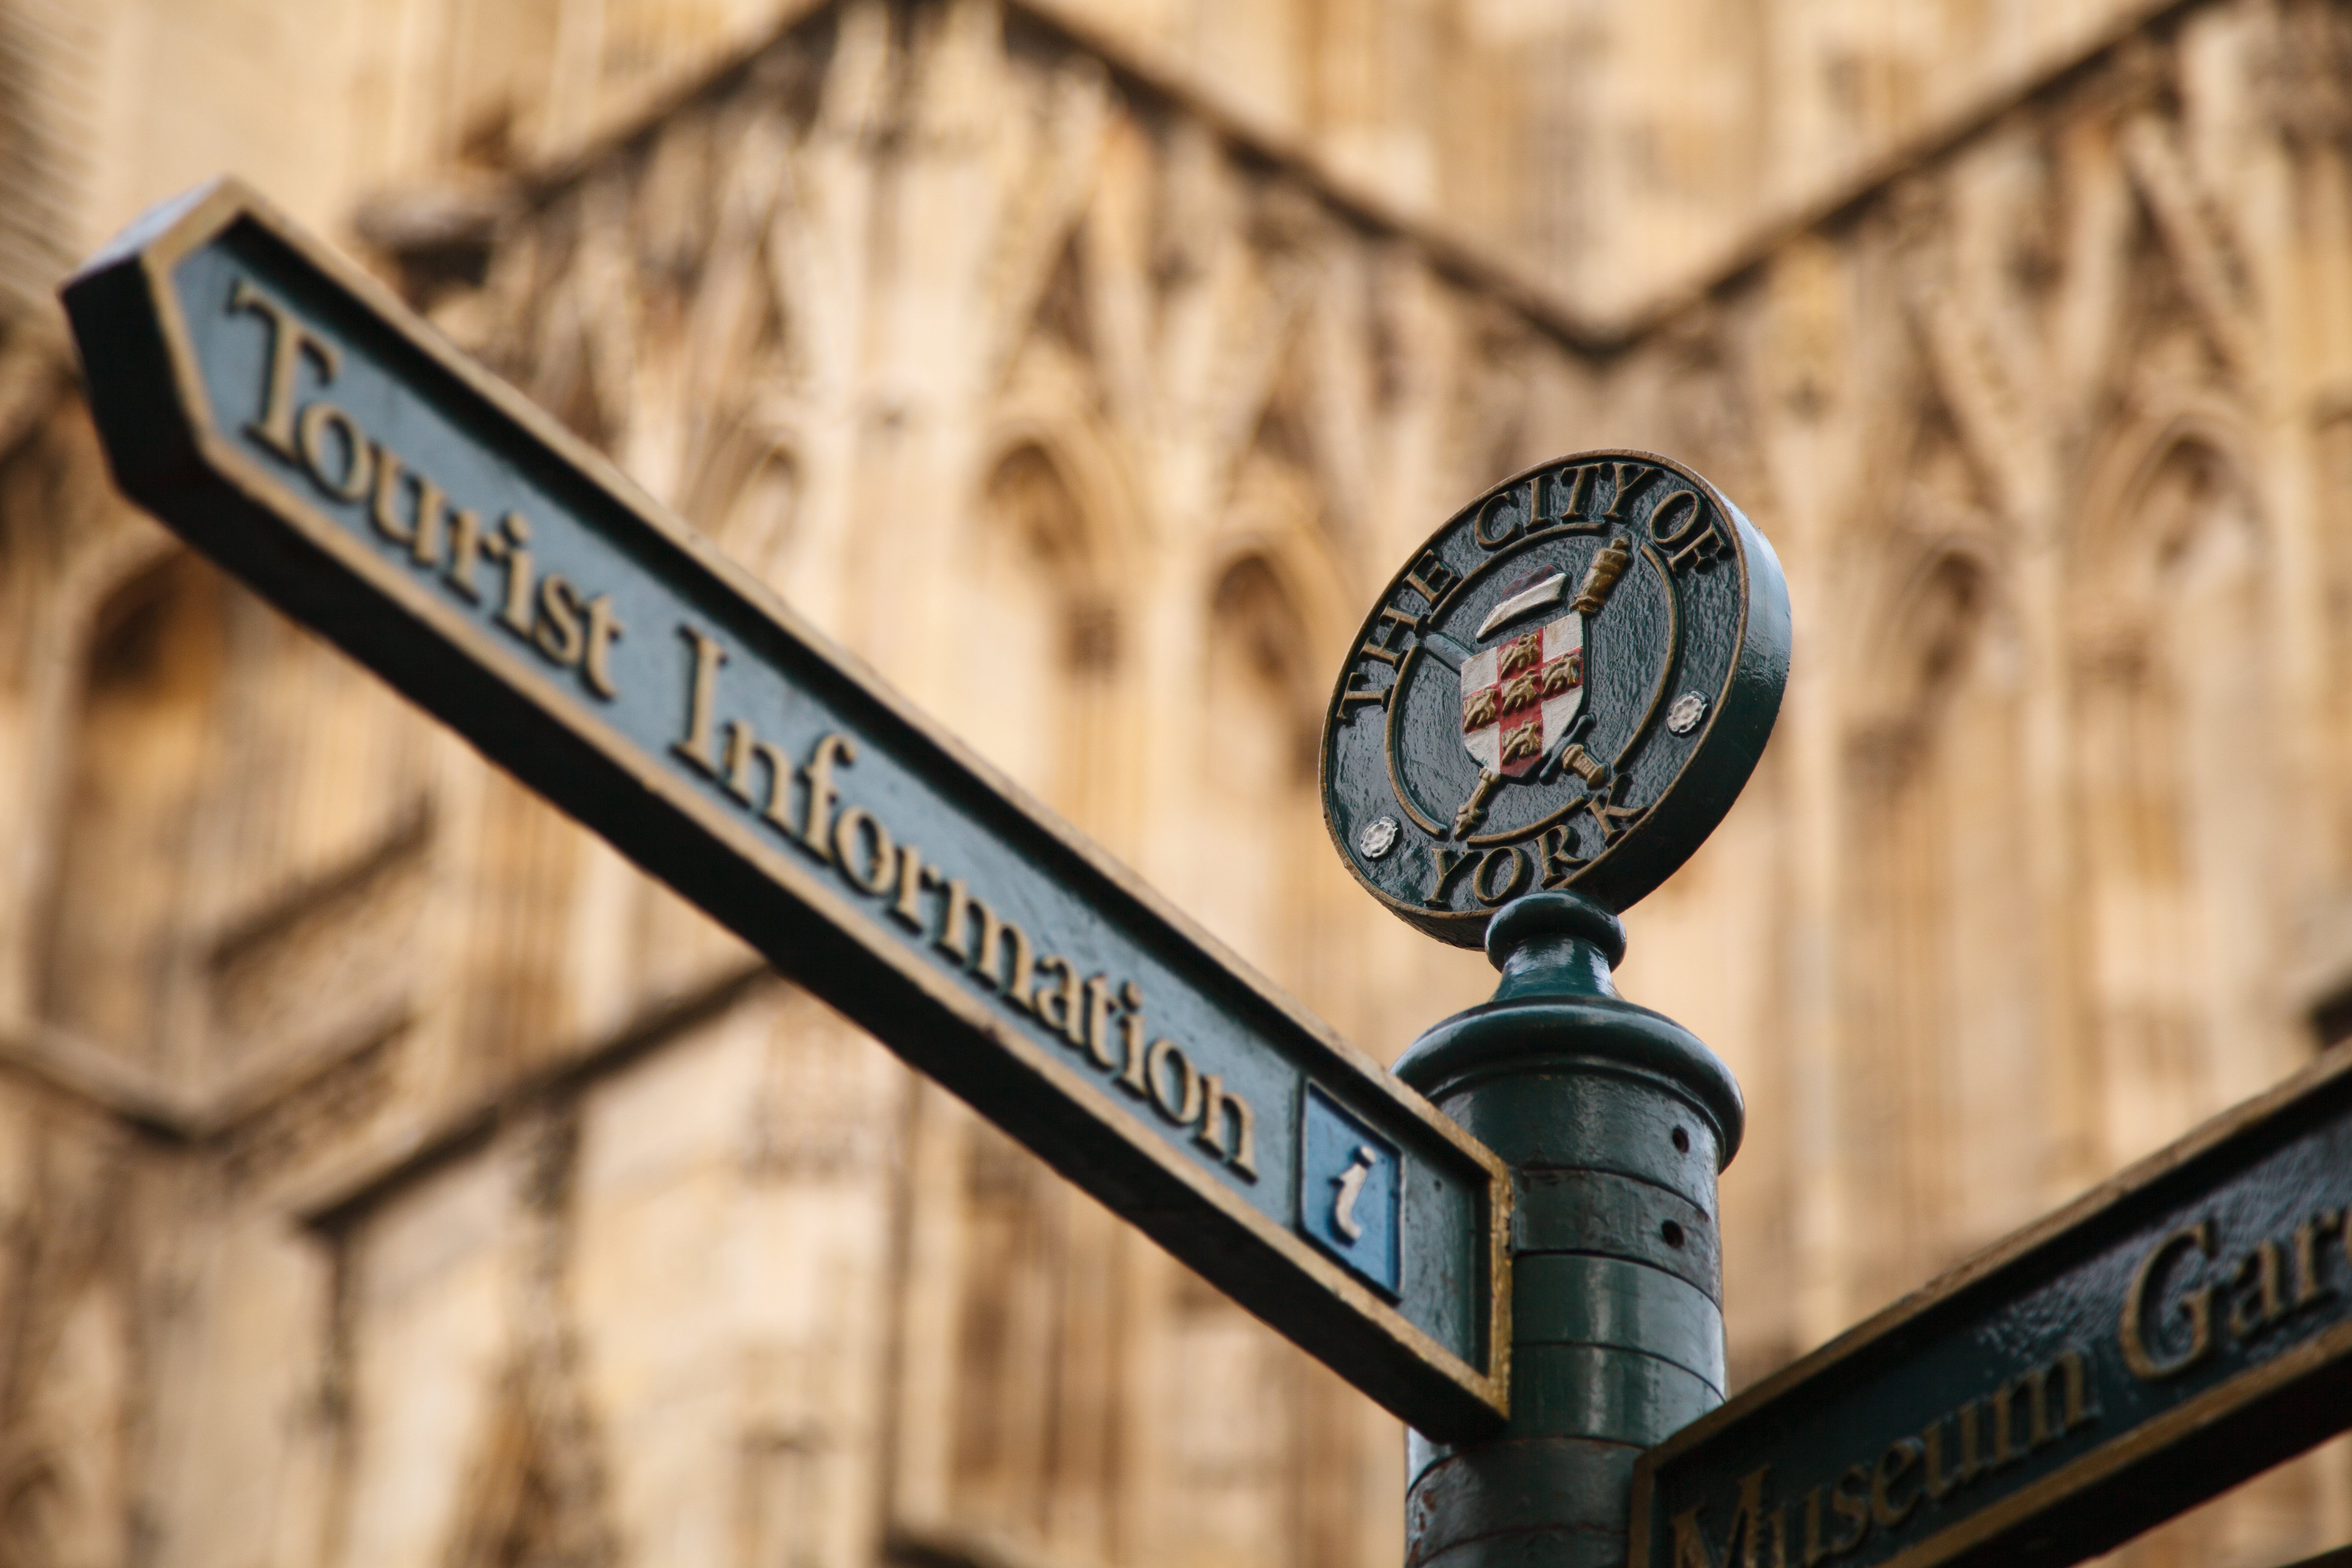
post, street, tourist, travel, sign, green, direction, vehicle, symbol, blue, cathedral, street sign, tourism, signage, lighting, help, minster, york, information, contact, guide, info